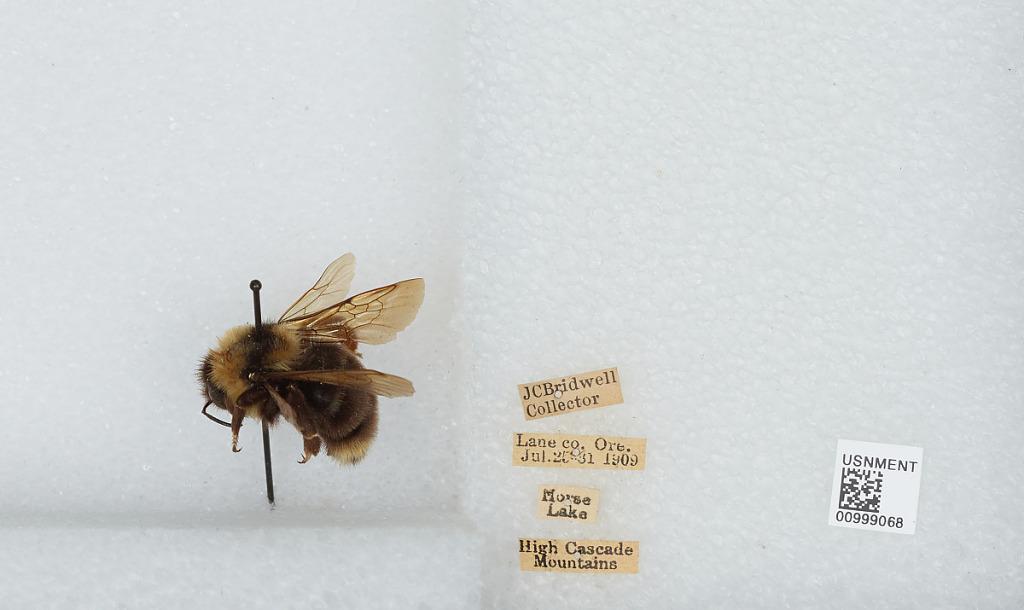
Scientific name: Bombus (Psithyrus) suckleyi Greene
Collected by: J. Bridwell
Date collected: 1909-7-25
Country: United States
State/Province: Oregon
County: Lane
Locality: Horse Lake, High Cascade Mountains
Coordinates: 44.0003, -121.873